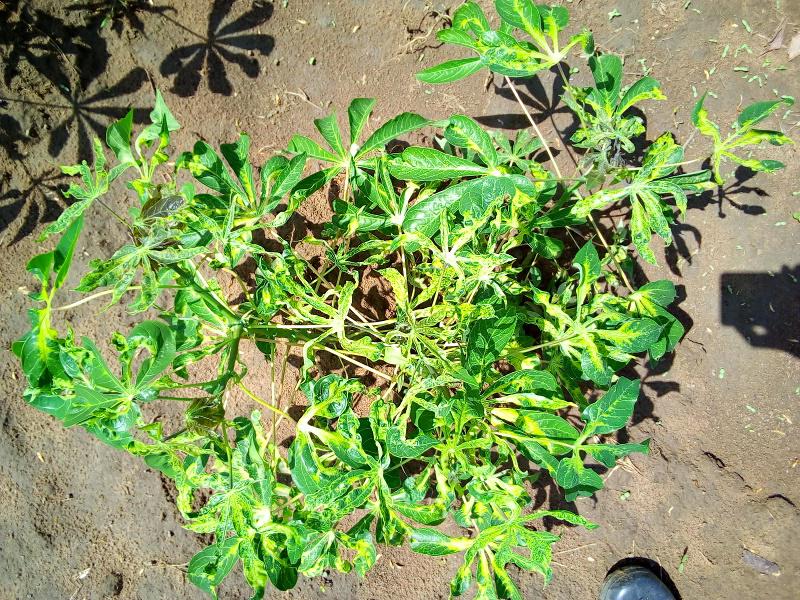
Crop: cassava
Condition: mosaic_disease